BMT Broadway Line

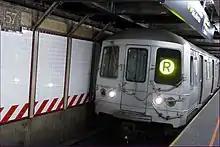
An R train of R46 cars at 57th Street

A short portion of the line, coming off the north side of the Manhattan Bridge through Canal Street to 14th Street–Union Square, opened on September 4, 1917, at 2 P.M., with an eight car train carrying members of the Public Service Commission, representatives of the city government and officials of the BRT, leaving Union Square toward Coney Island. Service opened to the general public at 8 P.M., with trains leaving Union Square and Coney Island simultaneously. The line was served by two services. One route ran via the Fourth Avenue Line and the Sea Beach Line to Coney Island; this service was rerouted from its previous terminus at Chambers Street. The other line ran to Ninth Avenue, where passengers could transfer for West End and Culver Line service. The initial headway on the line was three minutes during rush hours, three minutes and forty-five seconds at other times, except during late nights when service ran every fifteen minutes. The opening of the Broadway Line's first segment caused real-estate prices to increase in parts of Brooklyn which had direct subway access to the new line.